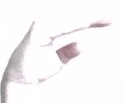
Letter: jeem